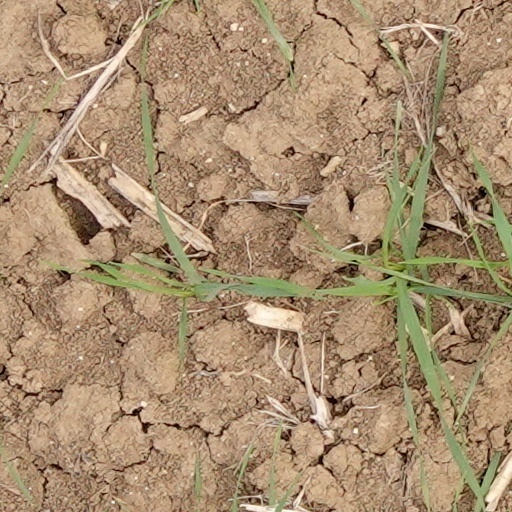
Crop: wheat